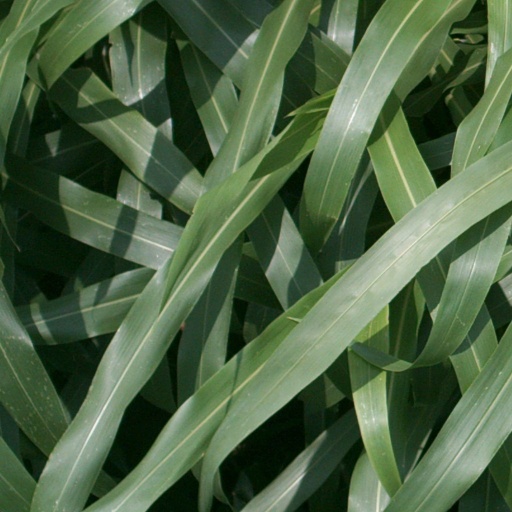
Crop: sorghum